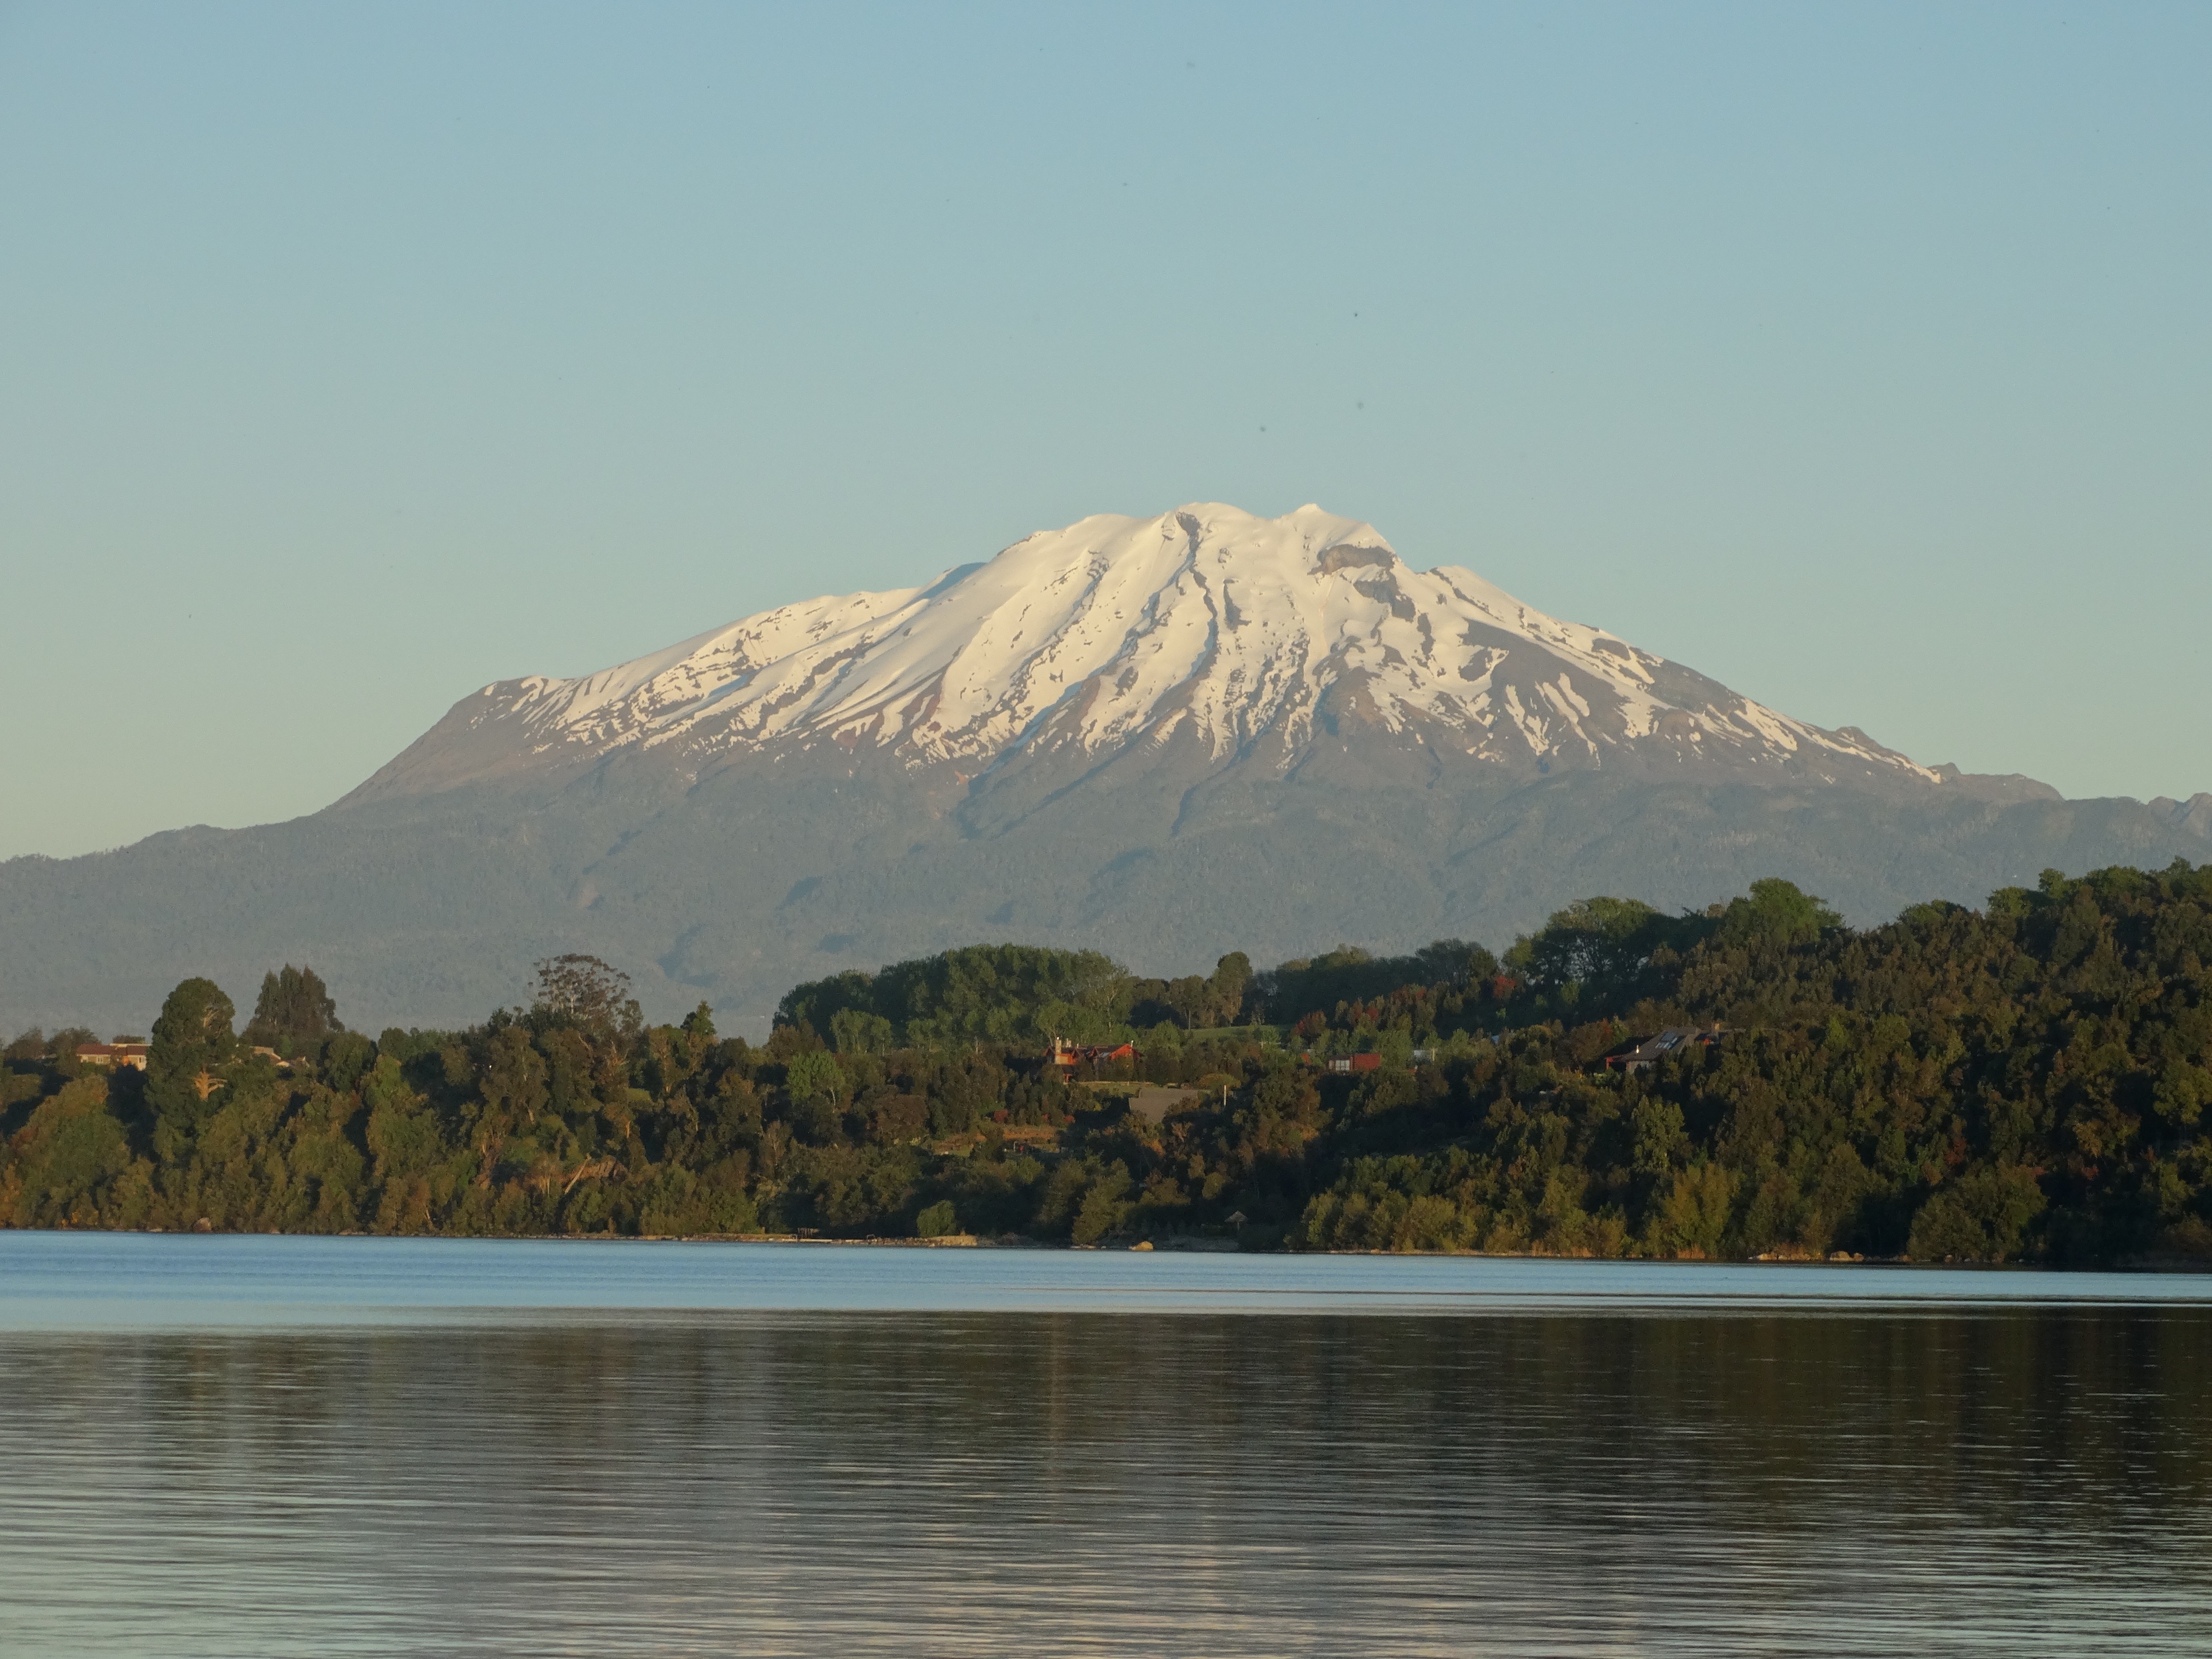
landscape, sea, coast, nature, ocean, horizon, wilderness, mountain, hill, shore, lake, calm, bay, island, reservoir, tourism, body of water, loch, cape, landform, natural environment, geographical feature, mountainous landforms, lake llanquihue, calbuco volcano